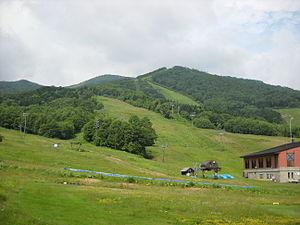
Le mont Sahoro est une montagne culminant à 1 059 m d'altitude dans les monts Hidaka de l'île de Hokkaidō au Japon. Il sert de site à la station de ski Sahoro.